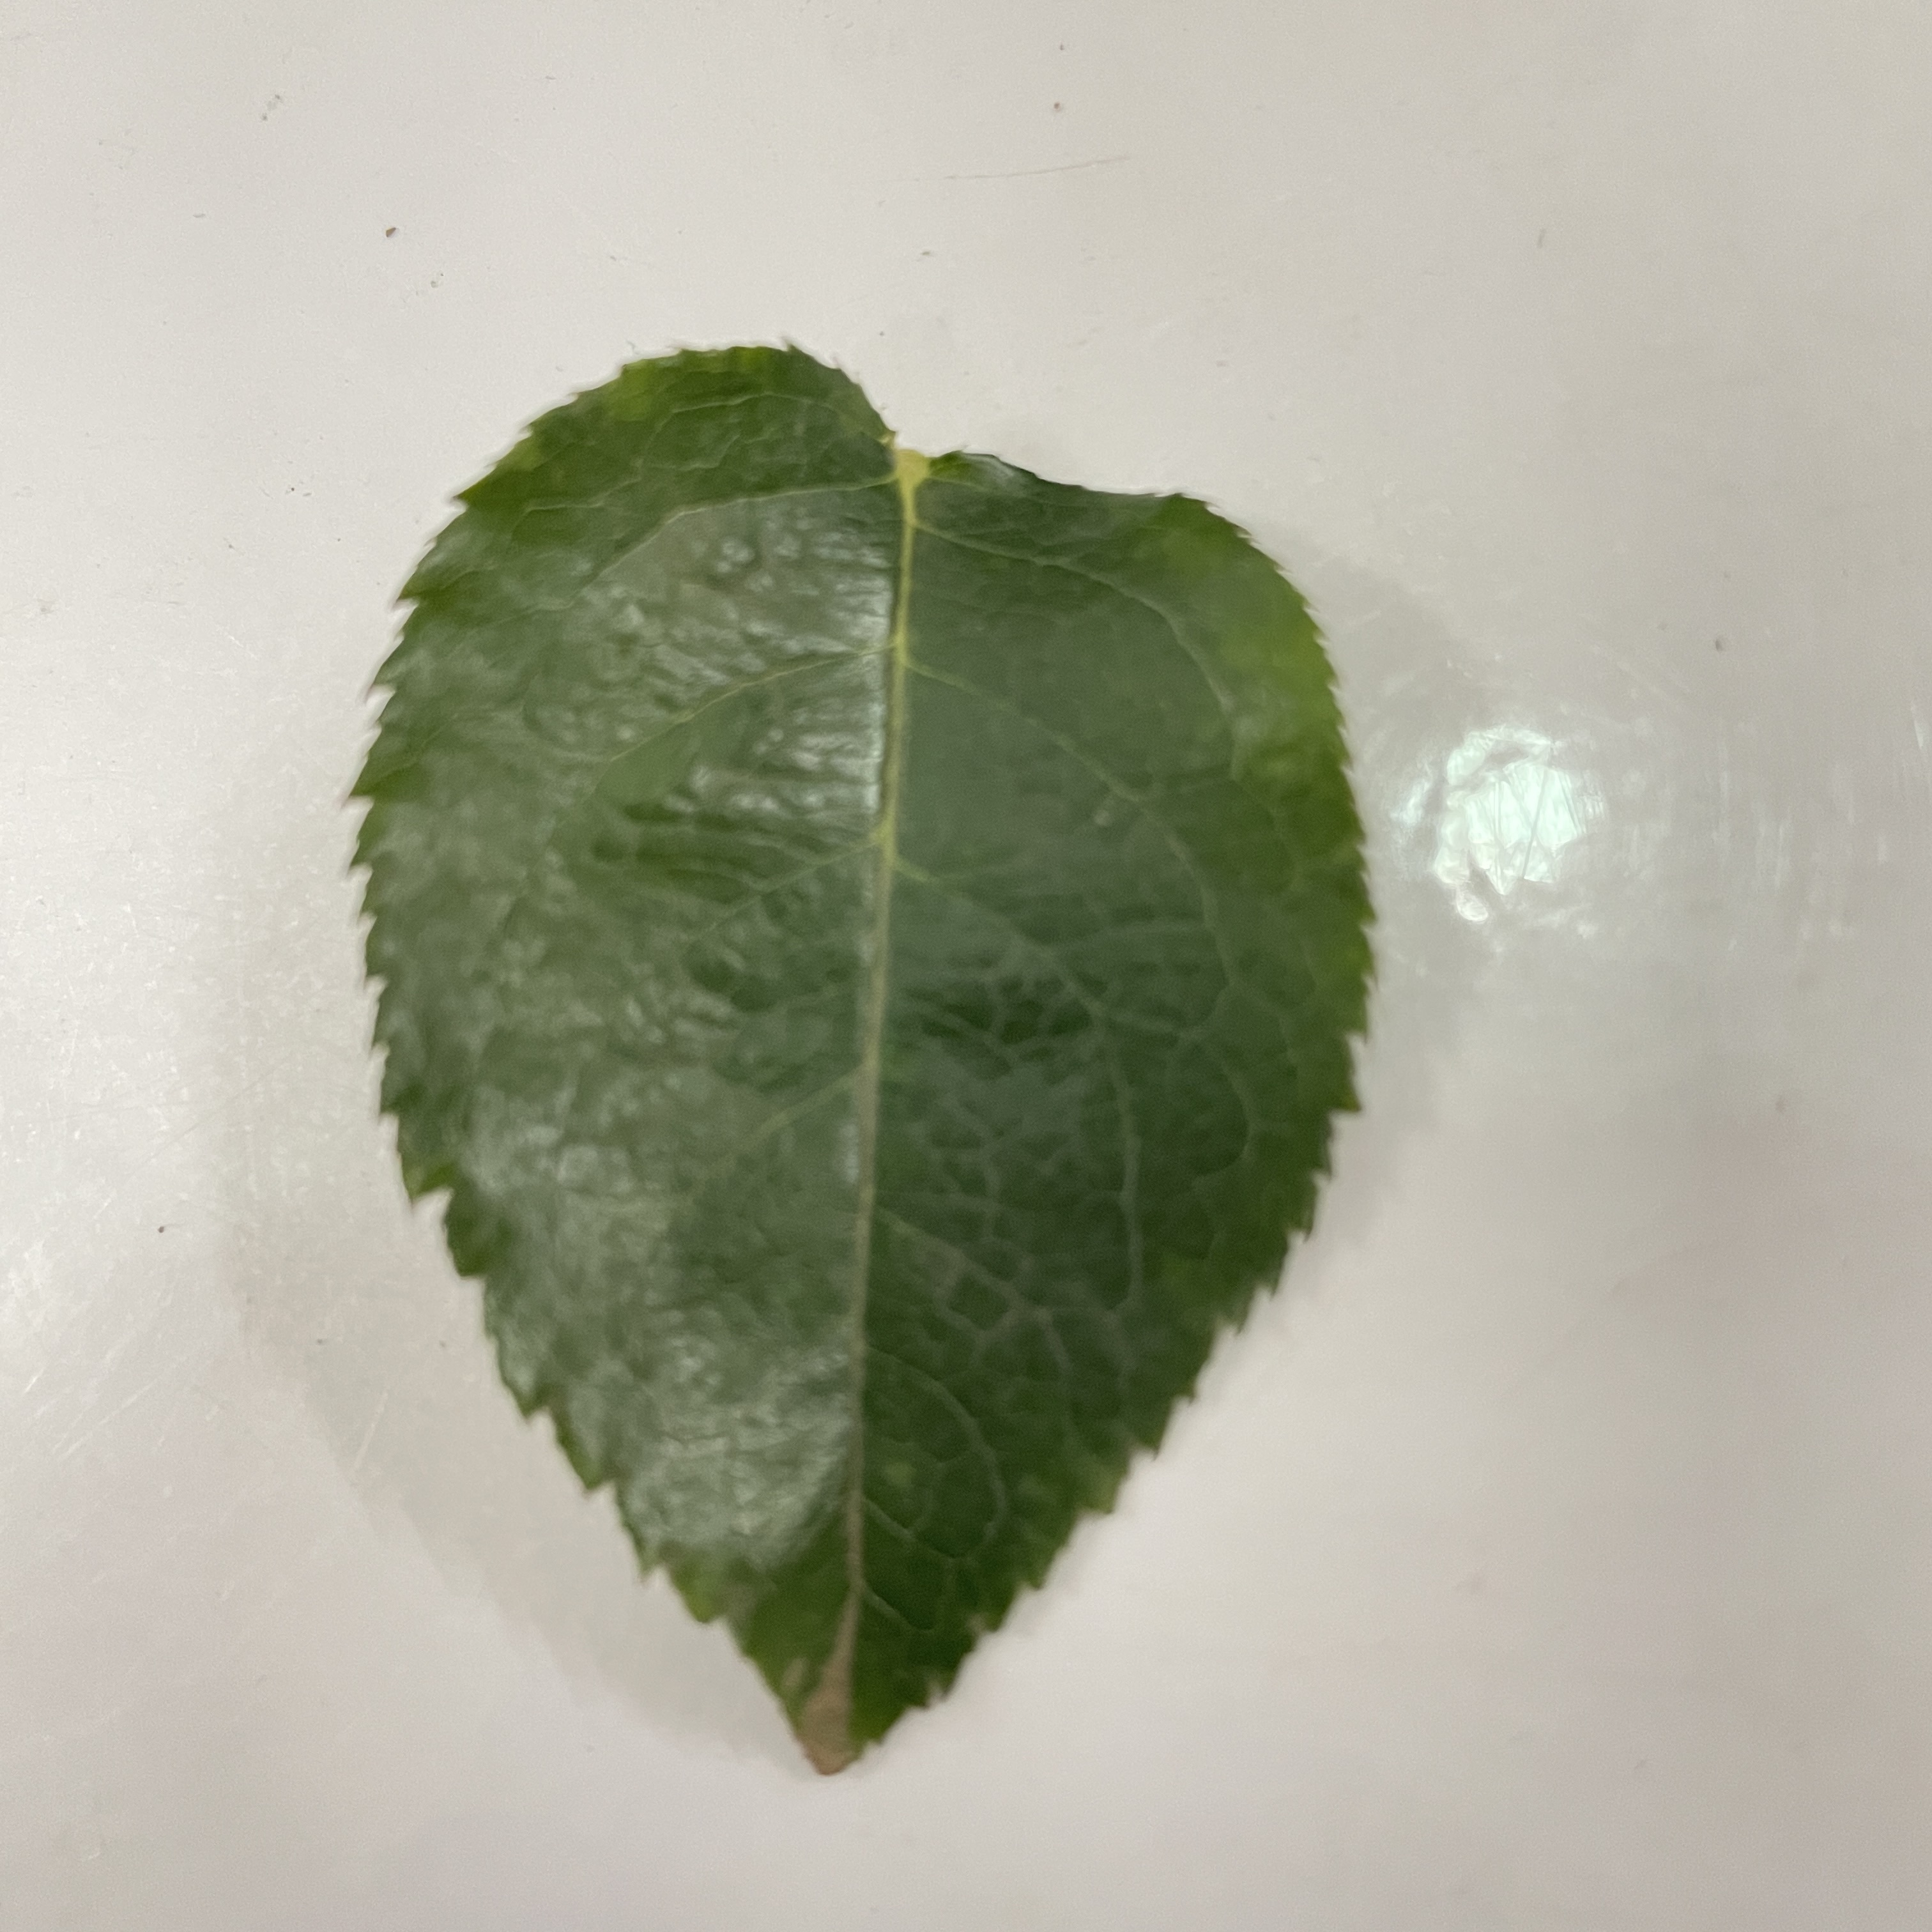
Label: Healthy Leaf